Scissors

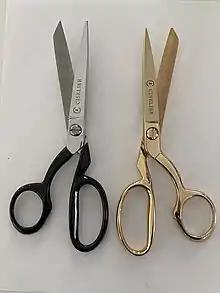
Left-handed (left) and right-handed (right) sidebent scissors

There are two varieties of left-handed scissors. Many common left-handed scissors (often called "semi"-left-handed scissors) simply have reversed finger grips. The blades open and close as with right-handed scissors, so that users tend to pull the blades apart as they are cutting. This can be challenging for craftspeople as the blades still obscure the cut. "True" left-handed scissors have both reversed finger grips and reversed blade layout, like mirror images of right-handed scissors. A left-handed person accustomed to using semi-left handed scissors may find using true left-handed scissors difficult at first, as they may have learned to rely heavily on the strength of their thumb to pull the blades apart vs. pushing the blades together in order to cut.